Otto Rehhagel

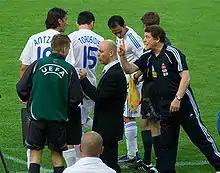
Rehhagel giving instructions to players of the Greece national football team before the changes

Rehhagel adopted a defensive approach in playing his Greek side, using energetic midfielders to wear down the opponents and the policy of defending in numbers to numb the opposition's attacks. When charged with boring play, he said, "No one should forget that a coach adapts the tactics to the characteristics of the available players." His time at Werder Bremen, in contrast, saw play described as flashy and spectacular attacking football.